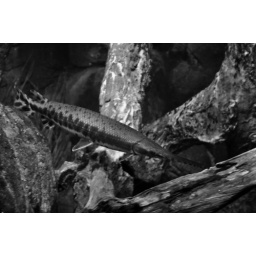
this fish was floating directly over his sign like :DD OHAI DASS ME.